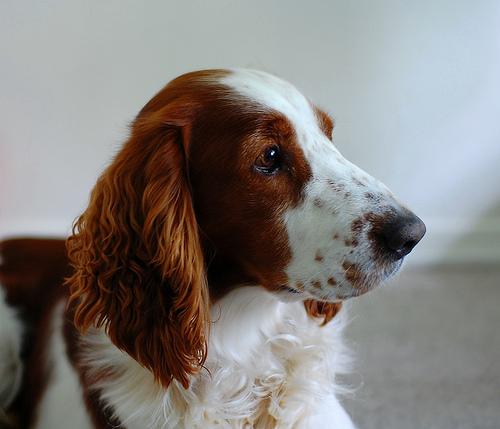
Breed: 202-n000023-Welsh_springer_spaniel